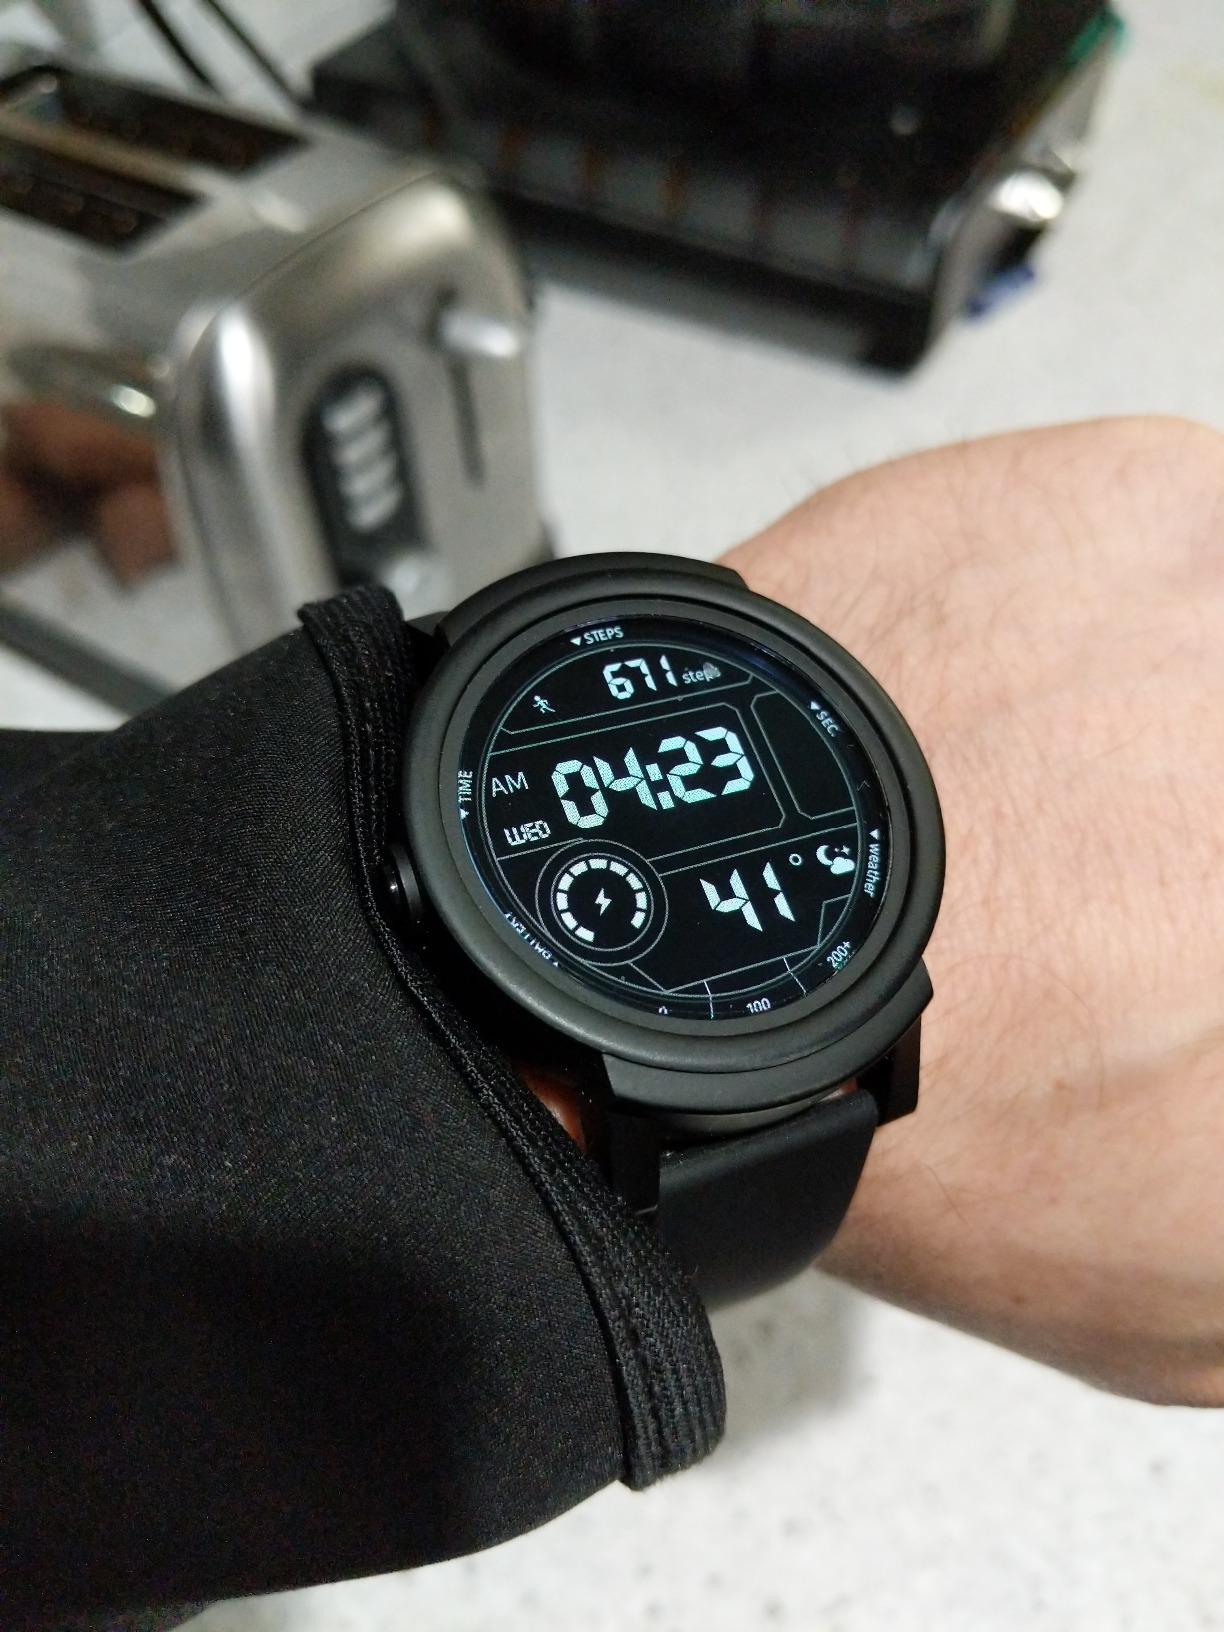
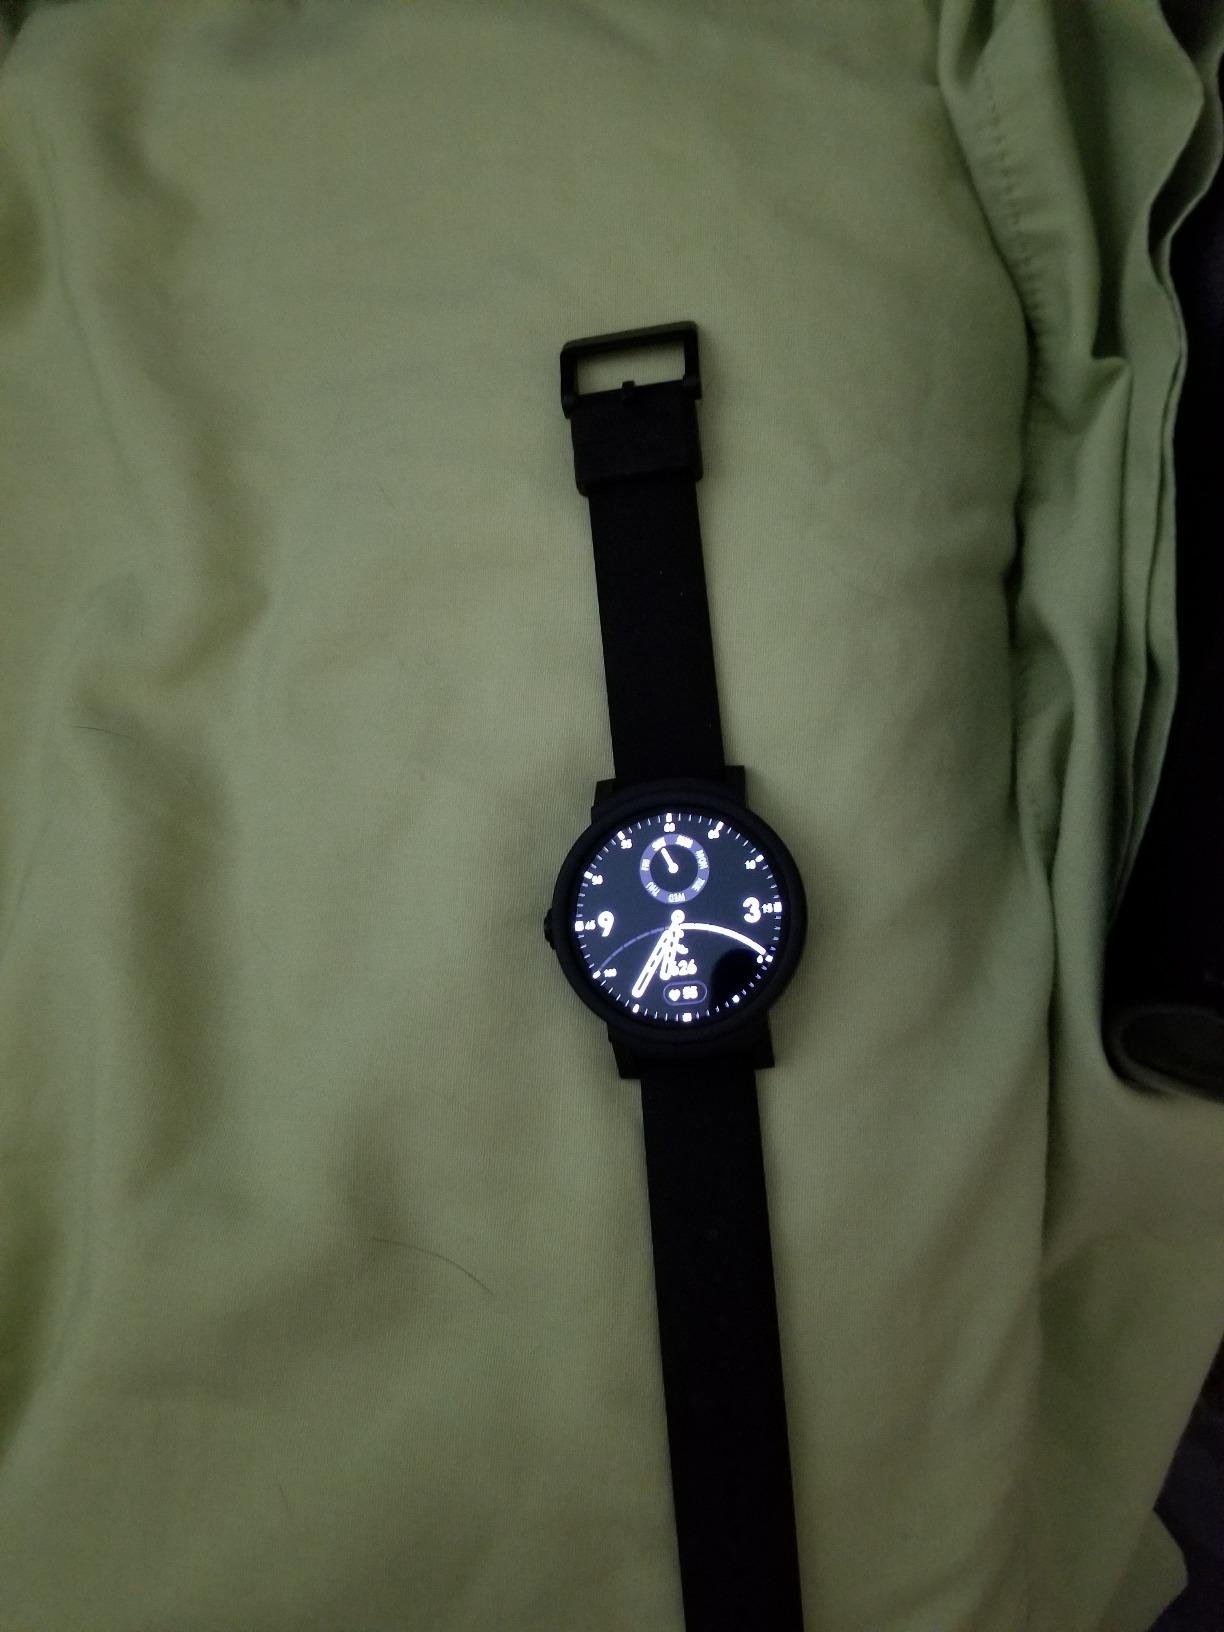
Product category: smartwatch
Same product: yes